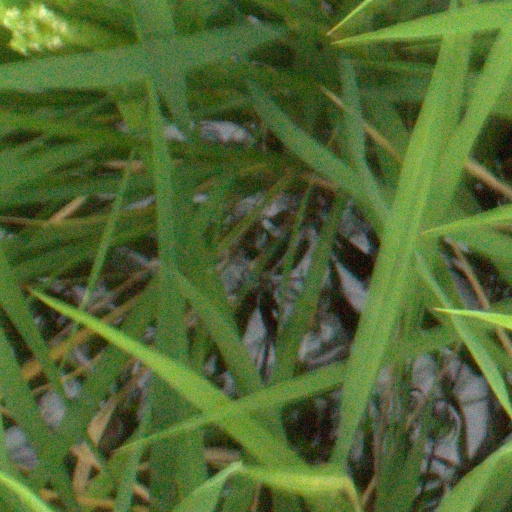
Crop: rice